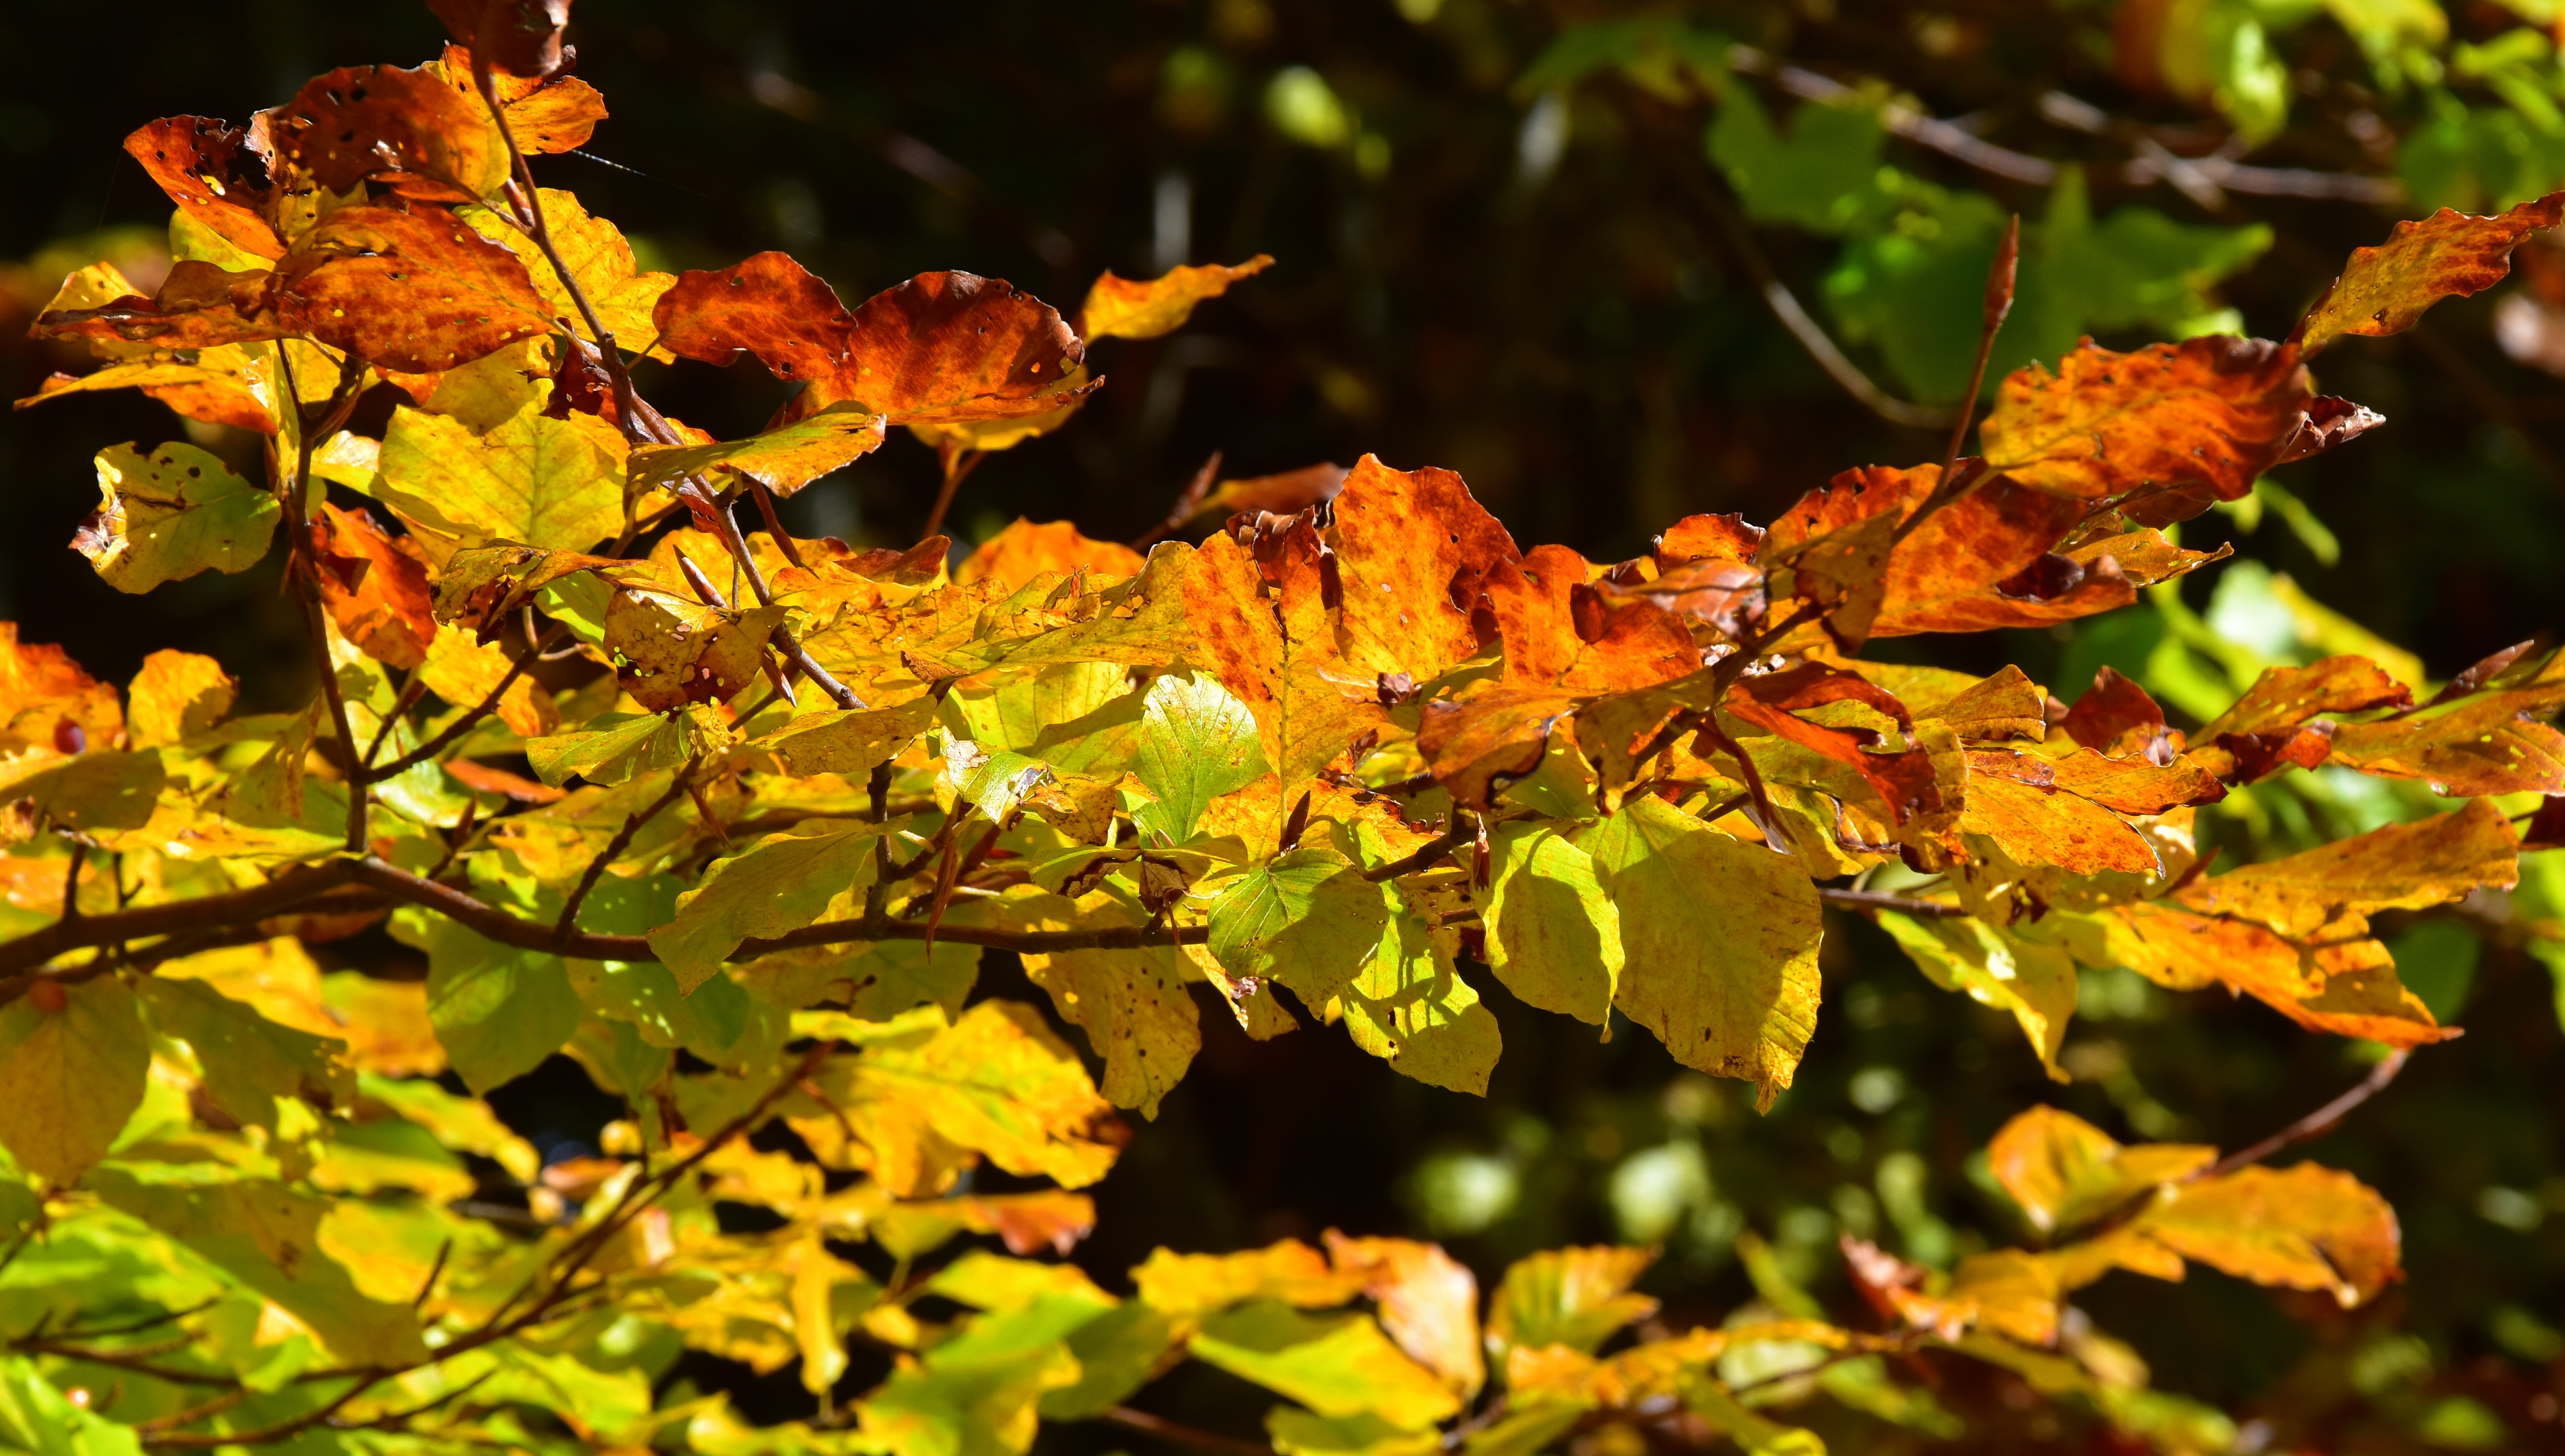
tree, branch, plant, sunlight, leaf, flower, produce, autumn, botany, flora, season, shrub, deciduous, macro photography, flowering plant, woody plant, land plant